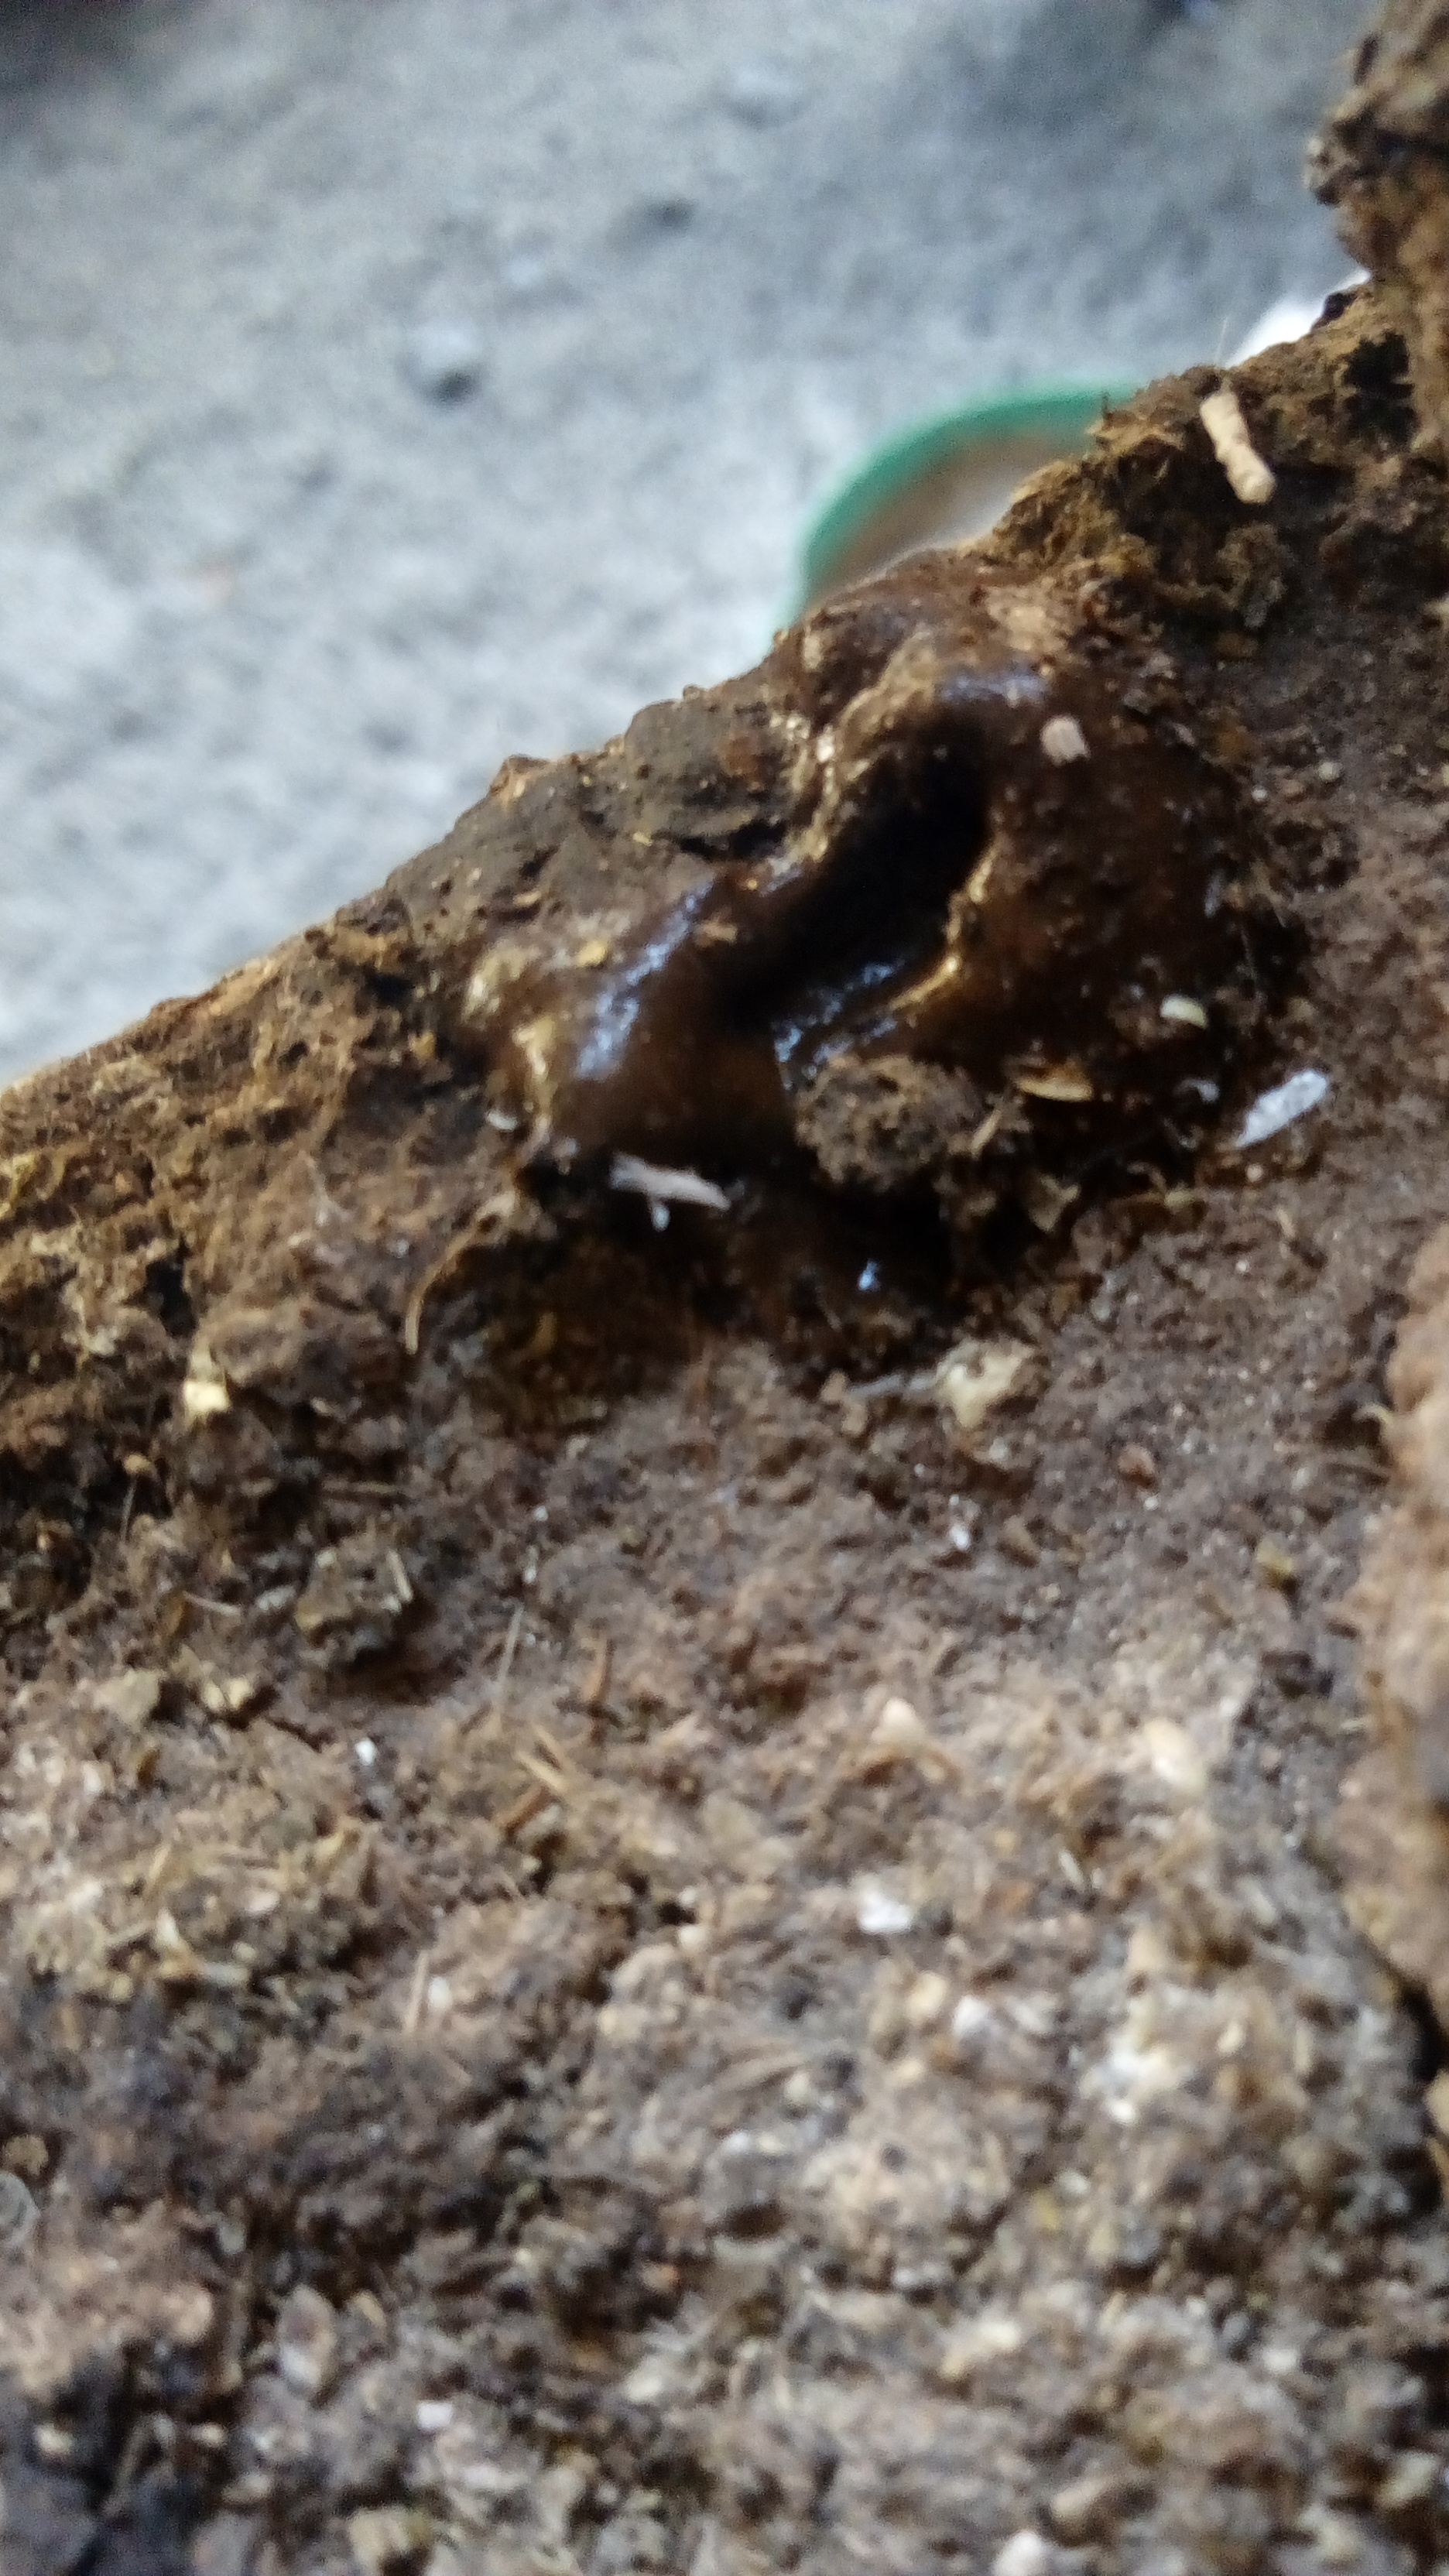
PCR-confirmed diagnosis: Coccidiosis